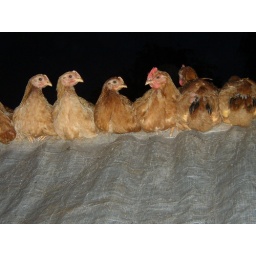
the red birds like to roost on the shelters, and they line up to take their places early in the evening...